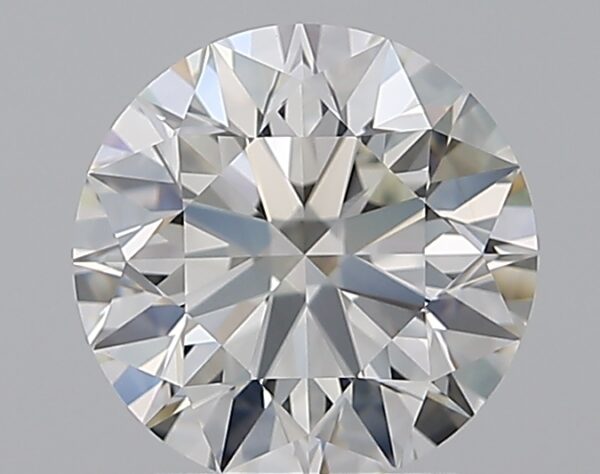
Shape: round
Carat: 1.95
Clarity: IF
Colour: H
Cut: EX
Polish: EX
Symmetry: EX
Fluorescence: ST
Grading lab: GIA
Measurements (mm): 7.92 x 7.97 x 4.98